Military dictatorship in Brazil

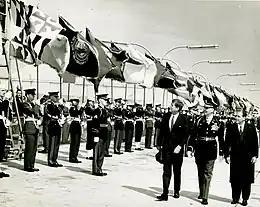
U.S. President John F. Kennedy (left) and President Goulart during a review of troops on 3 April 1962. Kennedy mulled possible military intervention in Brazil

U.S. ambassador Lincoln Gordon later admitted that the embassy had given money to anti-Goulart candidates in the 1962 municipal elections and encouraged the plotters; many extra U.S. military and intelligence personnel were operating in four U.S. Navy oil tankers and the aircraft carrier USS "Forrestal", in an operation code-named Brother Sam. The ships were positioned off the coast of Rio de Janeiro in case rebel Brazilian troops required military assistance during the 1964 coup. A 1963 document from Gordon to U.S. President John F. Kennedy describes the ways Goulart should be put down, and his fears of a communist intervention supported by the Soviets or by Cuba.